Crista Ministries

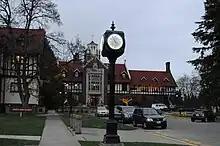
On the CRISTA campus. The clock in the foreground says "Time to Pray". The Mike Martin Administration Building is in the background and part of King's High School at left. Both buildings were designed by Daniel R. Huntington, and built 1913–1914 as part of the Firland Tuberculosis Hospital.

In 1949, Mike and Vivian Martin leased the abandoned Firland Tuberculosis Sanatorium from King County for one dollar per year, and founded a youth home and retirement community of about 80 elderly residents, naming the operation King's Garden. The youth home quickly became a school, graduating its first class in 1951. In the early 1950s, King's Garden expanded both its operations and geography with Miracle Ranch, a summer camp near Gig Harbor, and a radio station, KGDN. The organization later added a second summer camp, Island Lake, and expanded to four total radio stations.